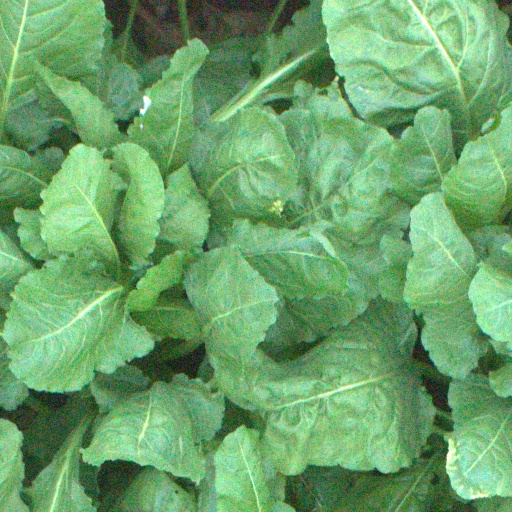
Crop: sugar beet